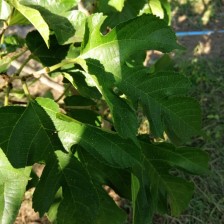
Variety: RedKing